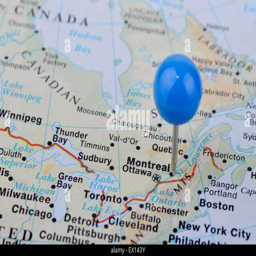
macro shot of a map showing the city